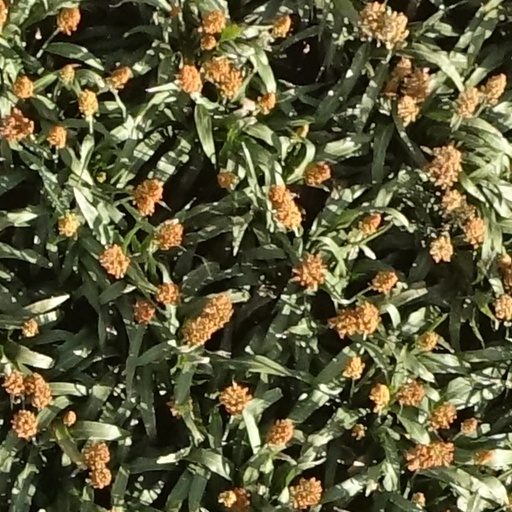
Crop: sorghum